Presidency of Martin Van Buren

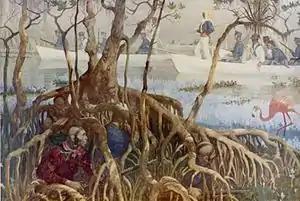
A U.S. Marine boat expedition searching the Everglades during the Second Seminole War

On May 10, 1837, some important state banks in New York, running out of hard currency reserves, suddenly refused to convert paper money into gold or silver. Other financial institutions throughout the nation quickly followed suit, marking the start of a financial crisis that would become known as the Panic of 1837. The panic was followed by a five-year depression in which numerous banks failed and unemployment reached record highs.